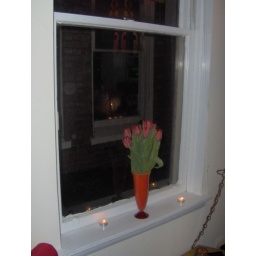
flower in the window